HMS Belle Poule (1806)

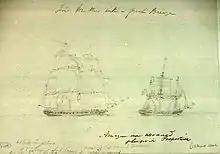
pursuing unnamed French vessel, possibly "Belle Poule", by Nicholas Pocock

In 1805 and 1806, "Belle Poule" and some other ships of the division cruised the African coast between the Red Sea and the Cape of Good Hope, capturing some ships. At the action of 13 March 1806, Linois met with the division of Vice-Admiral Sir John Warren, with seven ships of the line (including the 108-gun , the 82-gun and , and the 80-gun ), two frigates (including the 48-gun ) and one corvette. After a fierce duel with "London", "Marengo" struck her colours; "Belle Poule" battled against "Amazon" and later against "Ramillies", and had to surrender as well.